Frank Hailwood

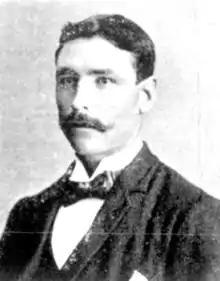
Hailwood in 1899

Frank Hailwood (3 April 1873 – 21 May 1944) was an Australian rules footballer who played for the Collingwood Football Club in the Victorian Football League (VFL).